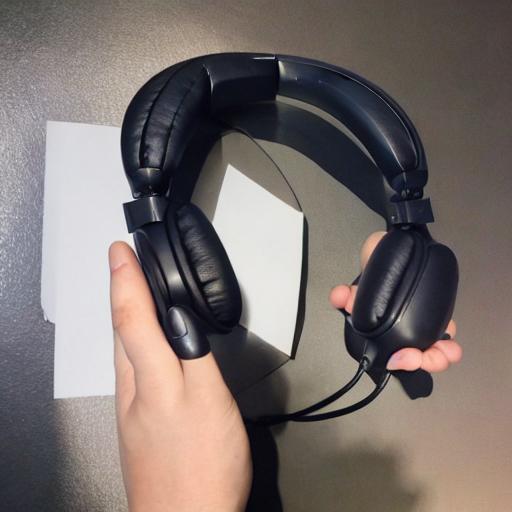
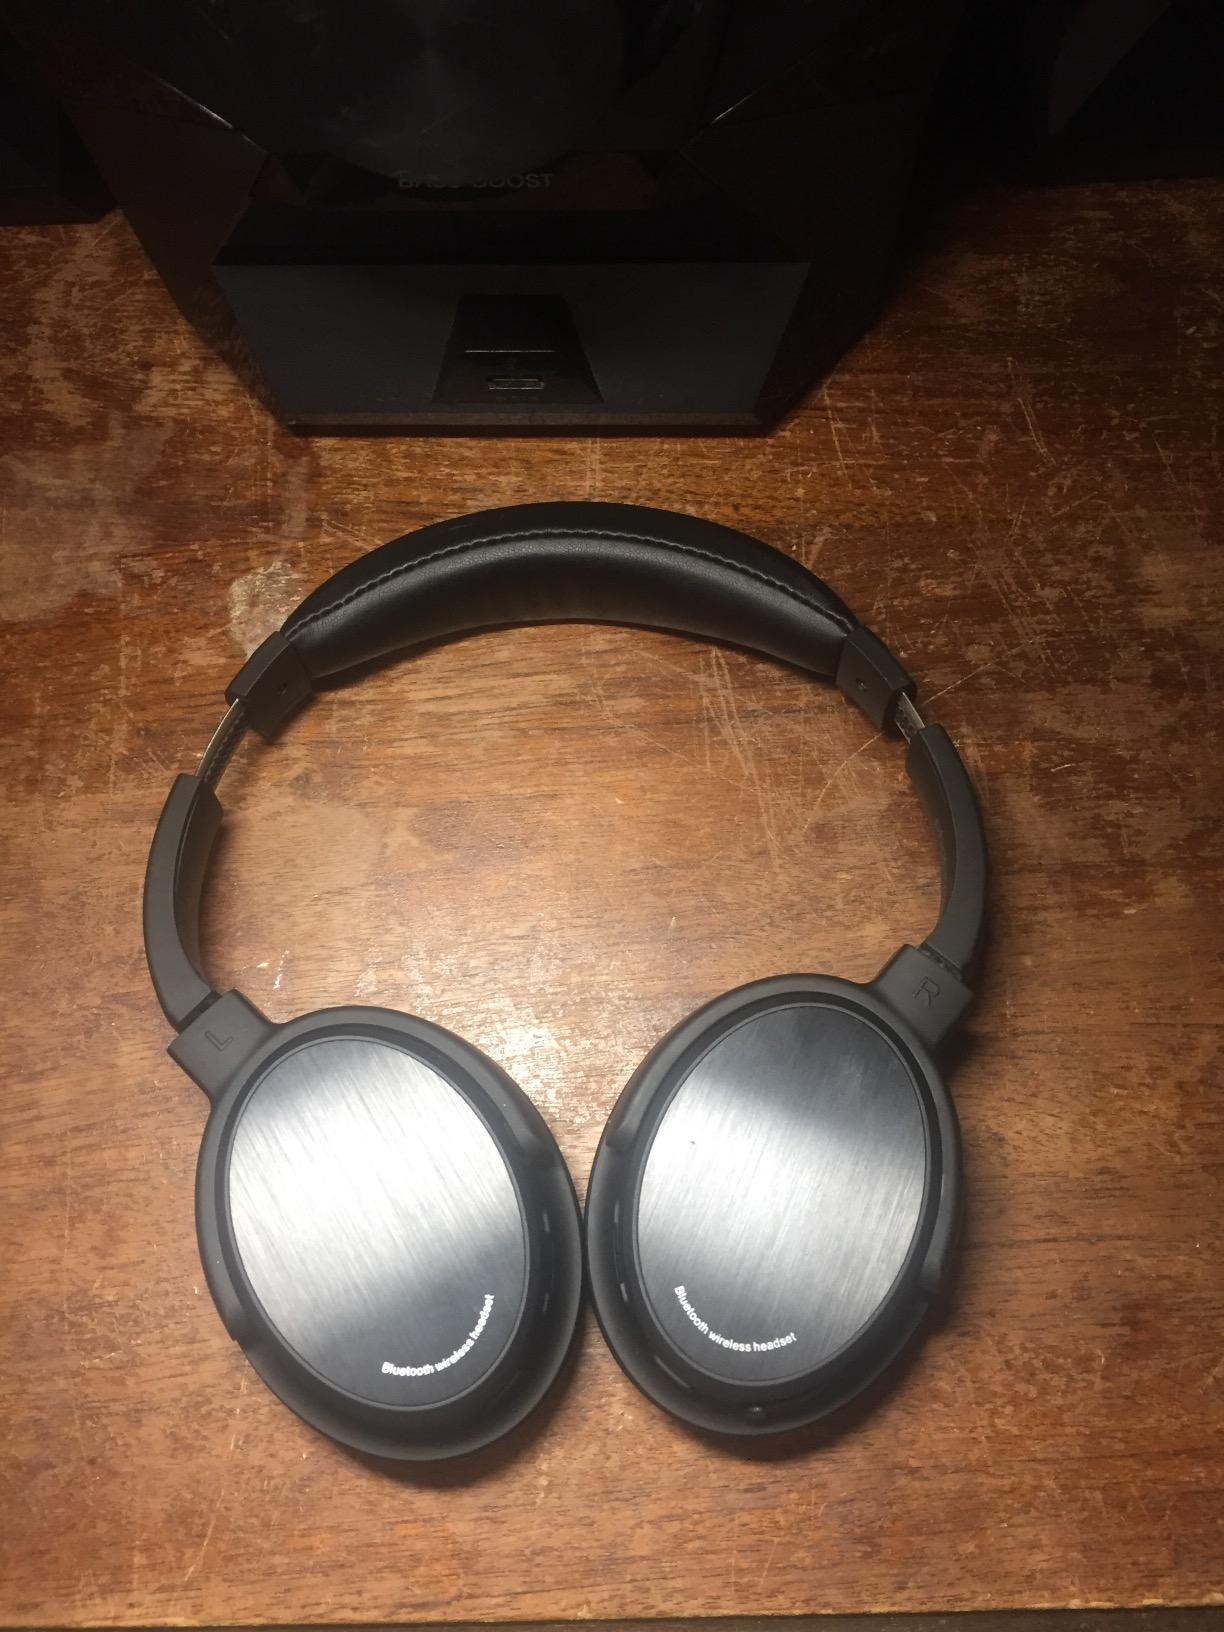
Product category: headphones
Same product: no